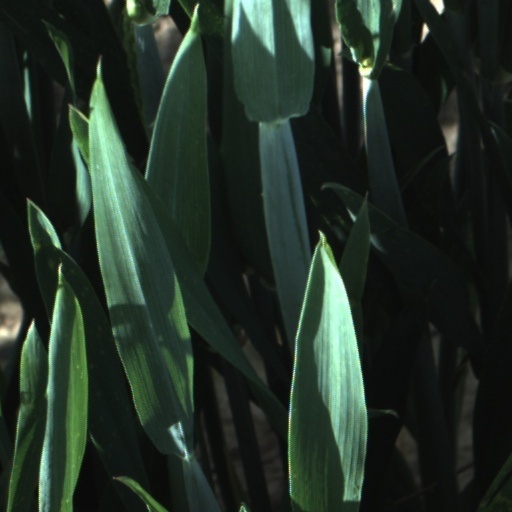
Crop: wheat